The Blue Equinox

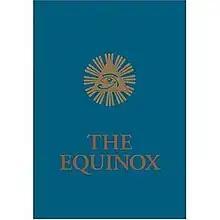
Cover of "The Blue Equinox" displaying the Eye of Horus, an ancient Egyptian religious symbol adopted into Thelema

The Blue Equinox, officially known as "The Equinox" (Volume III, Number 1) is a book written by the English occultist Aleister Crowley, the founder of Thelema. First published in 1919, it details the principles and aims of the secret society O.T.O. and its ally the A∴A∴, both of which were under Crowley's control at the time. It includes such topics as "The Law of Liberty", The Gnostic Mass, and Crowley's "Hymn to Pan".